Longley Park

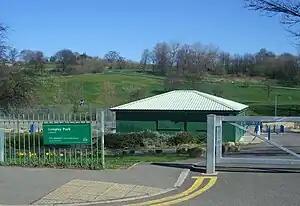
The main entrance on Crowder Road with the pavilion and park behind.

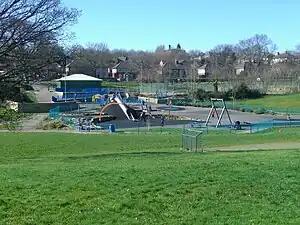
The new children's adventure playground for older children.

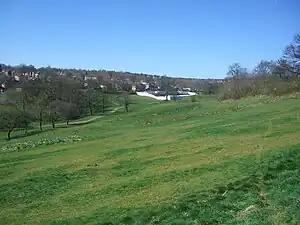
Typical Longley Park landscape, steep slope, valley, trees and shrubs.

Longley Park is a public park within the City of Sheffield, South Yorkshire, England. The park lies between the suburbs of Longley and Firth Park, four km north of the city centre. It covers an area of just under 52 acres (21 hectares) and is the third largest public park in Sheffield.